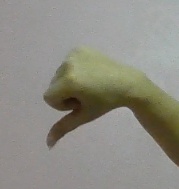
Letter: waw